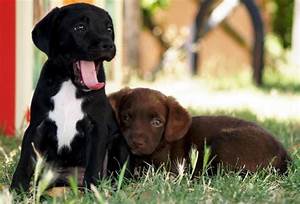
Label: dog